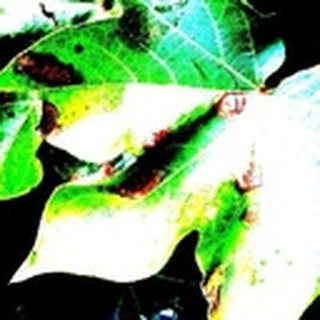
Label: cotton_target_spot